New York State Route 9B

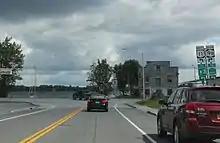
Northern terminus as seen from northbound US 11 in Rouses Point.

In 1908, the New York State Legislature created Route 22, a discontinuous, unsigned legislative route that began at Troy and ended at the Canadian border near Rouses Point. The route entered the town of Champlain on what is now US 9 and followed it north to the modern junction of US 9 and NY 9B. Here, Route 22 turned east onto current NY 9B and continued east and north along it to access Rouses Point. Inside the village, it followed Lake Street north to Pratt Street, where it turned to the northwest and proceeded along modern NY 276 to the border crossing located midway between the villages of Champlain and Rouses Point.